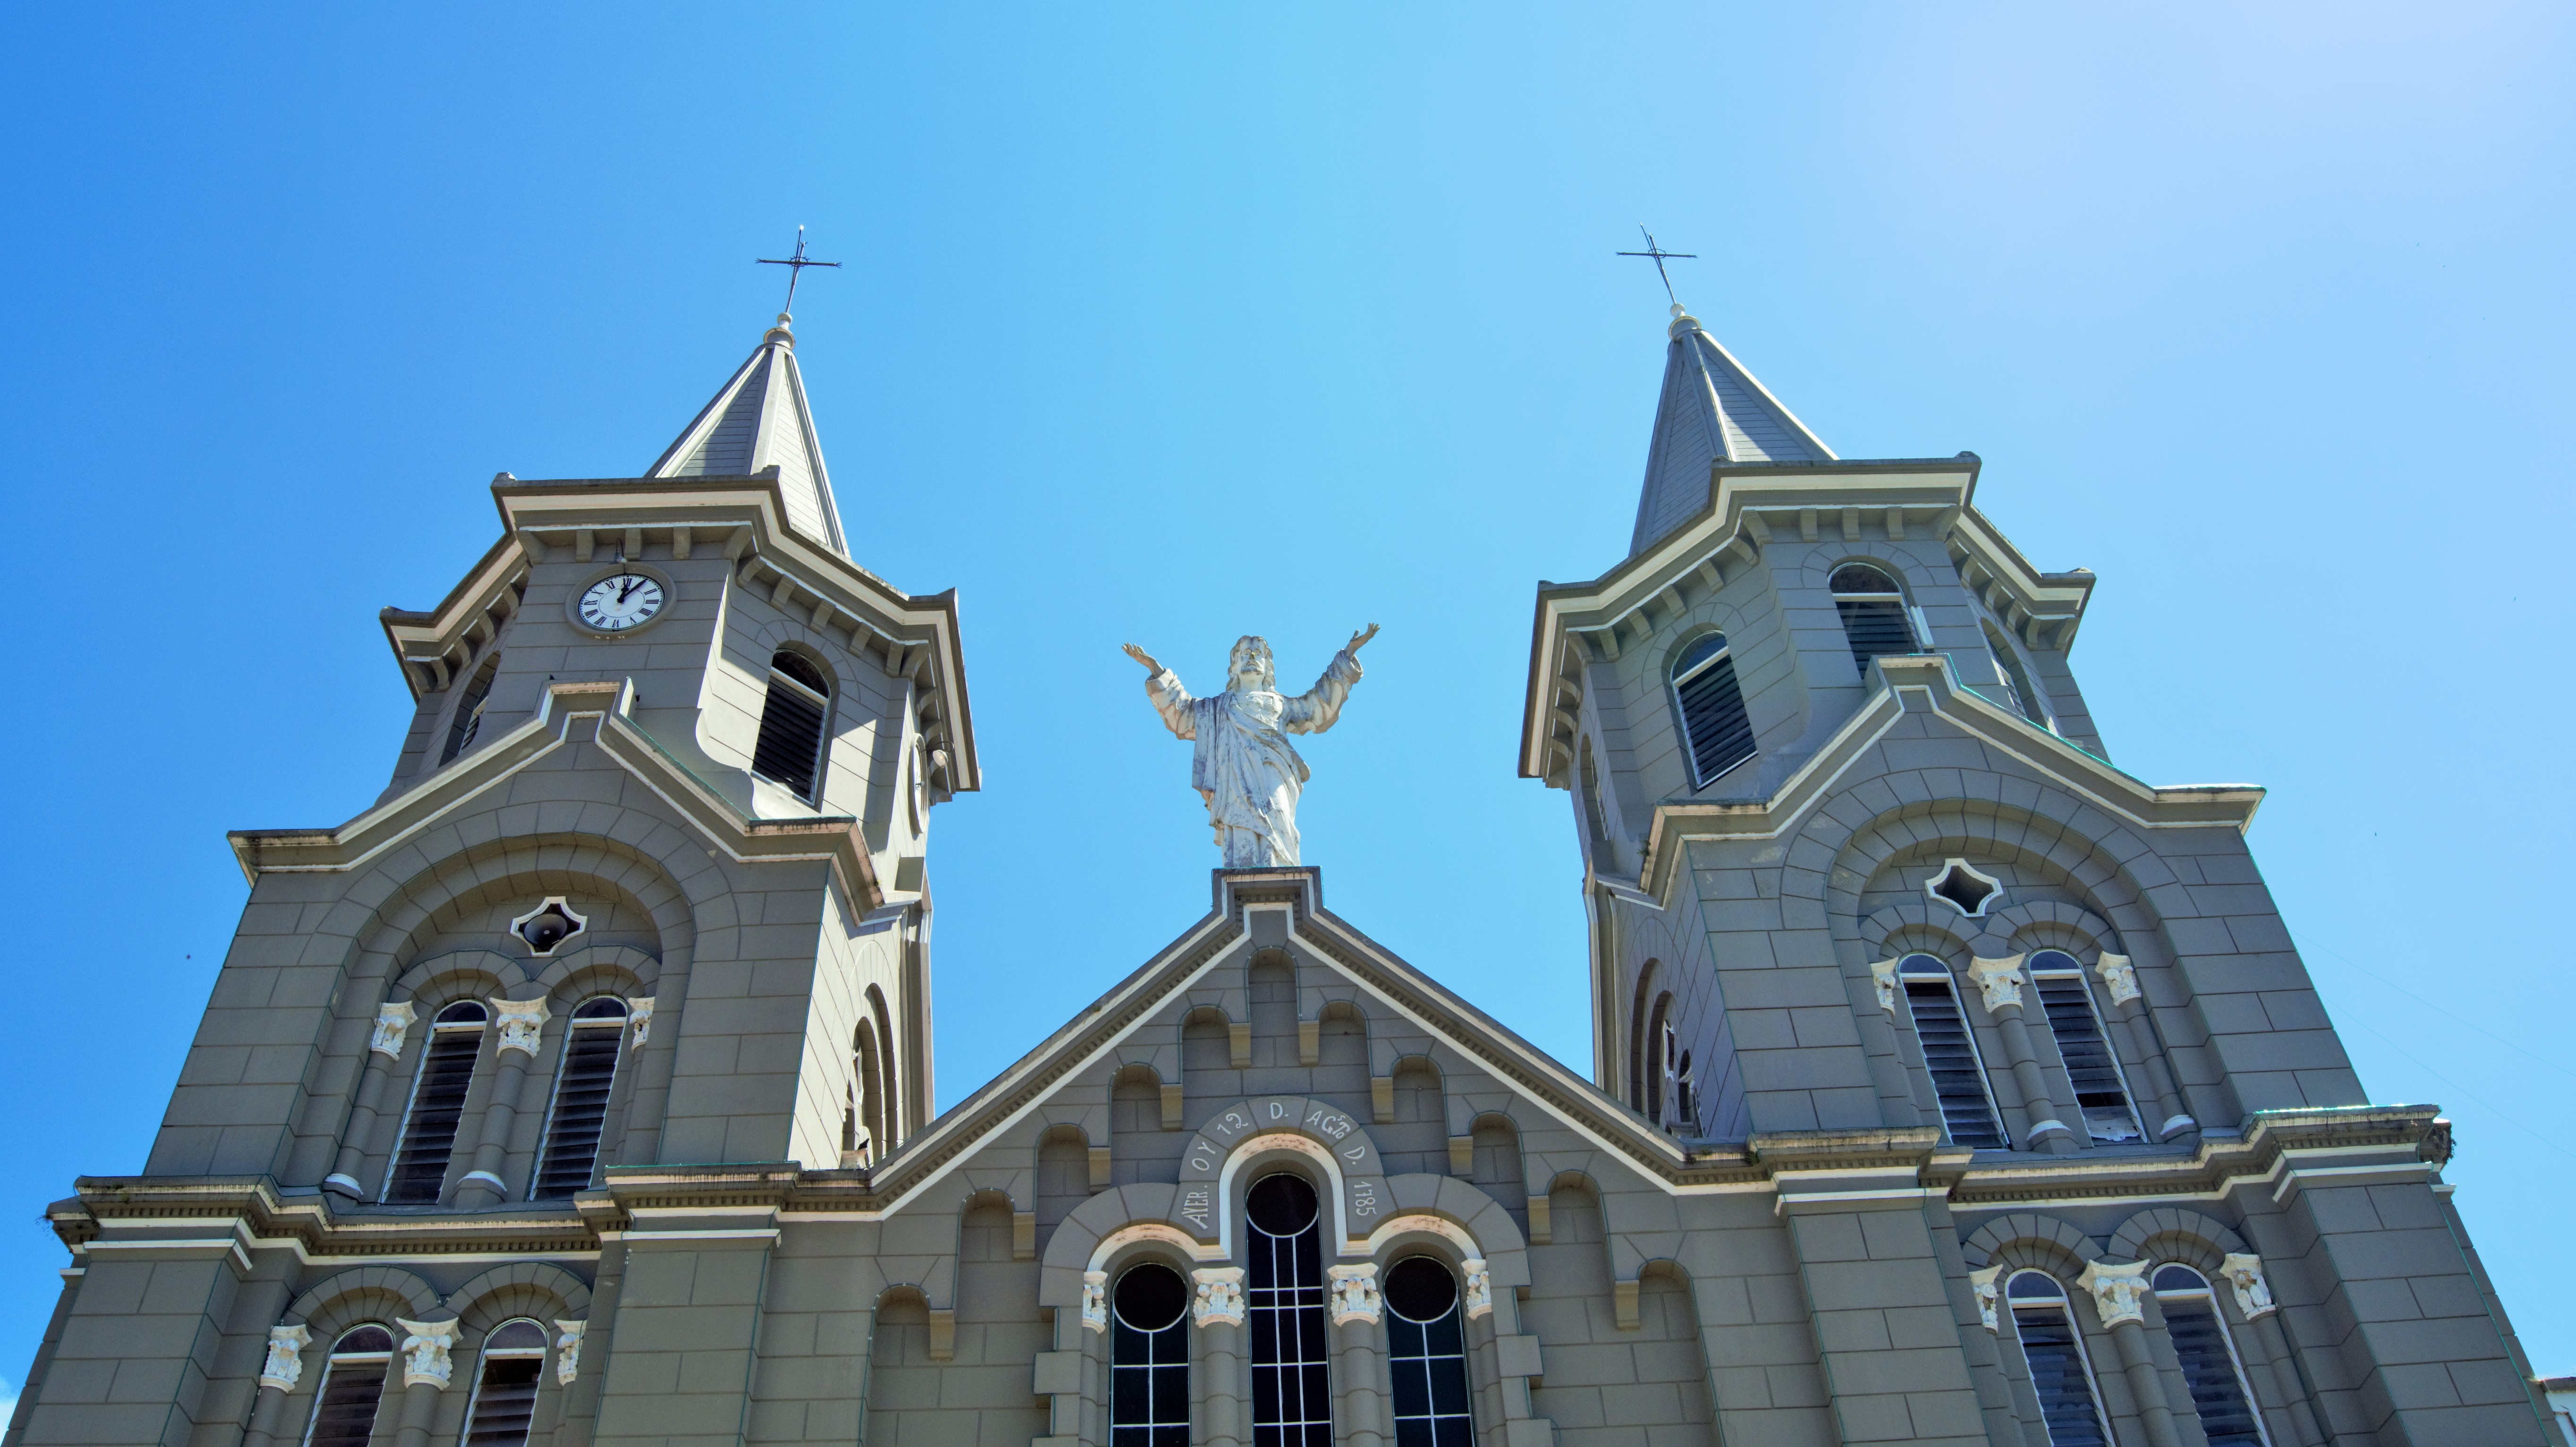
architecture, building, tower, facade, church, cathedral, place of worship, spire, steeple, colombia, gothic architecture, before god